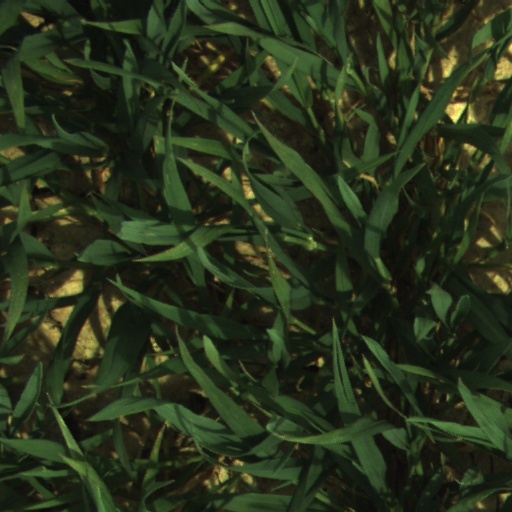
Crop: wheat